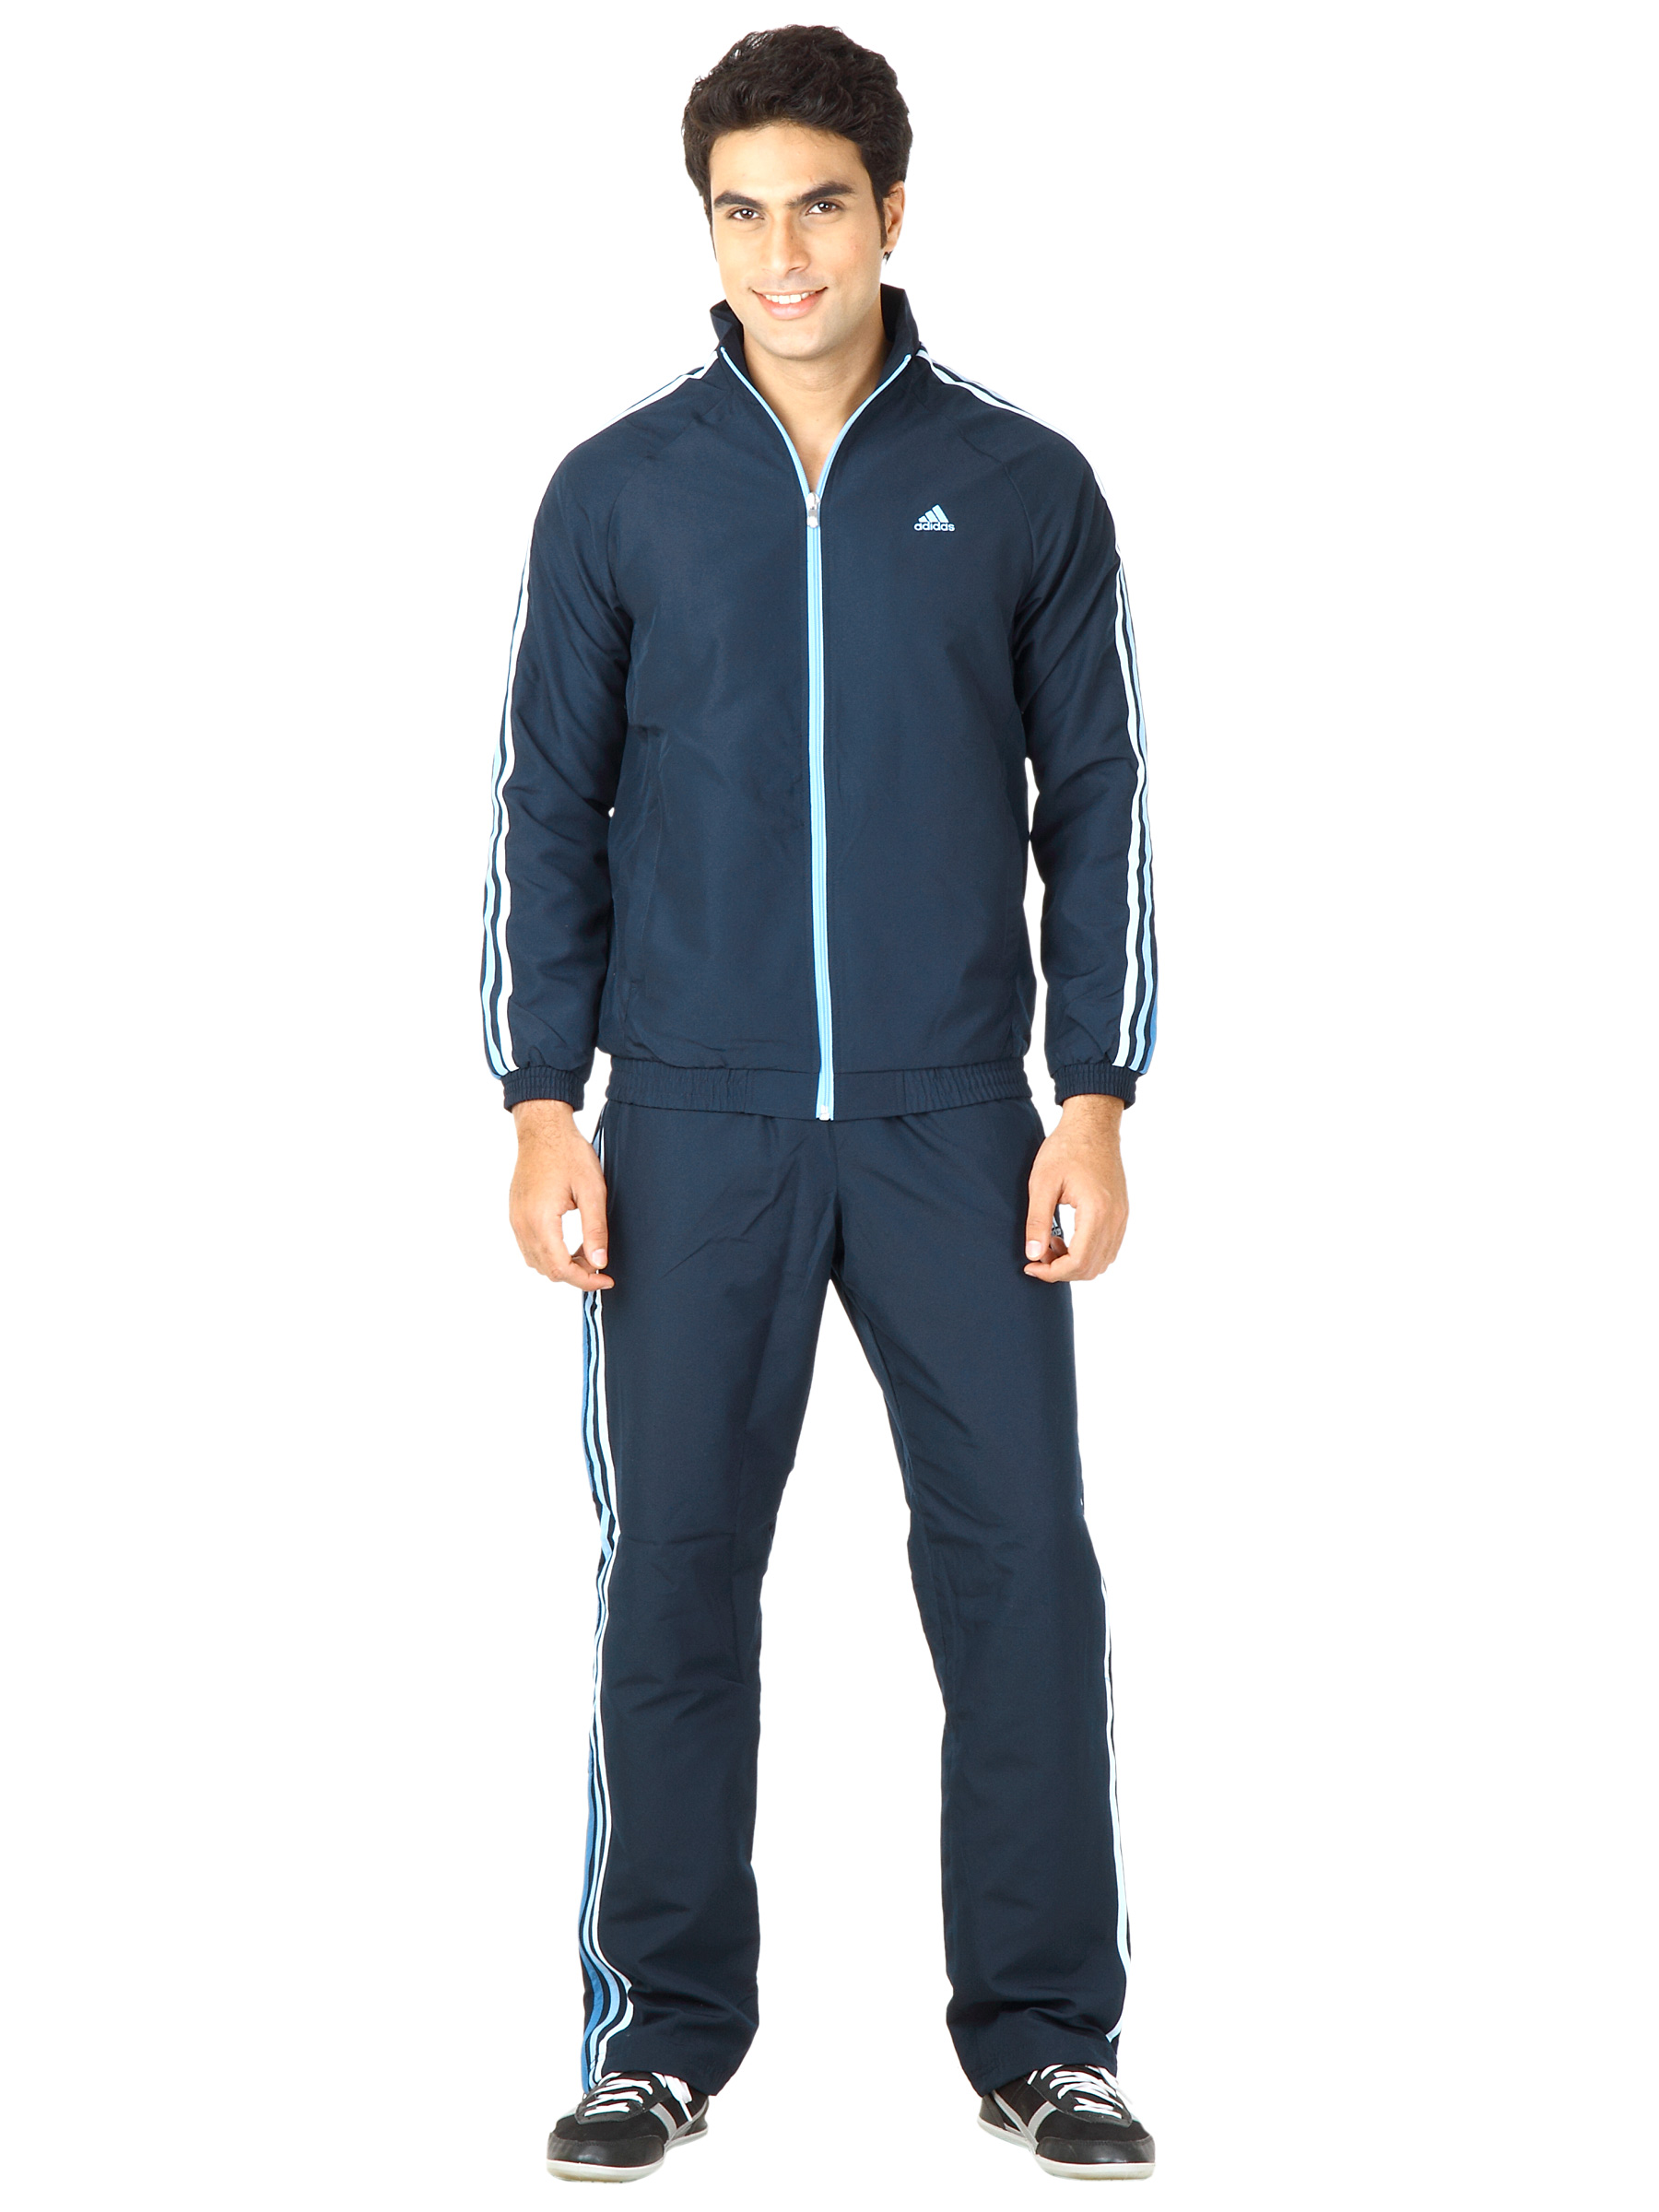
ADIDAS Men Navy Blue Tracksuit
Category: Apparel / Bottomwear / Tracksuits
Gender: Men
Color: Navy Blue
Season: Fall 2011
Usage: Casual